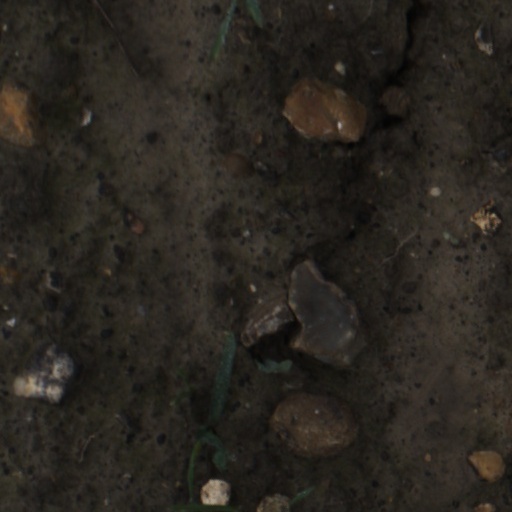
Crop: wheat